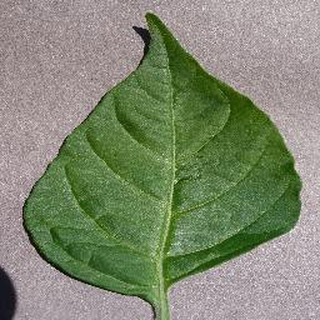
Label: healthy_bell_pepper